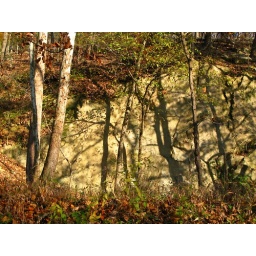
Trees against rock wall